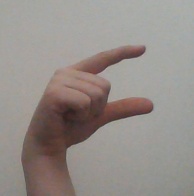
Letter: dal